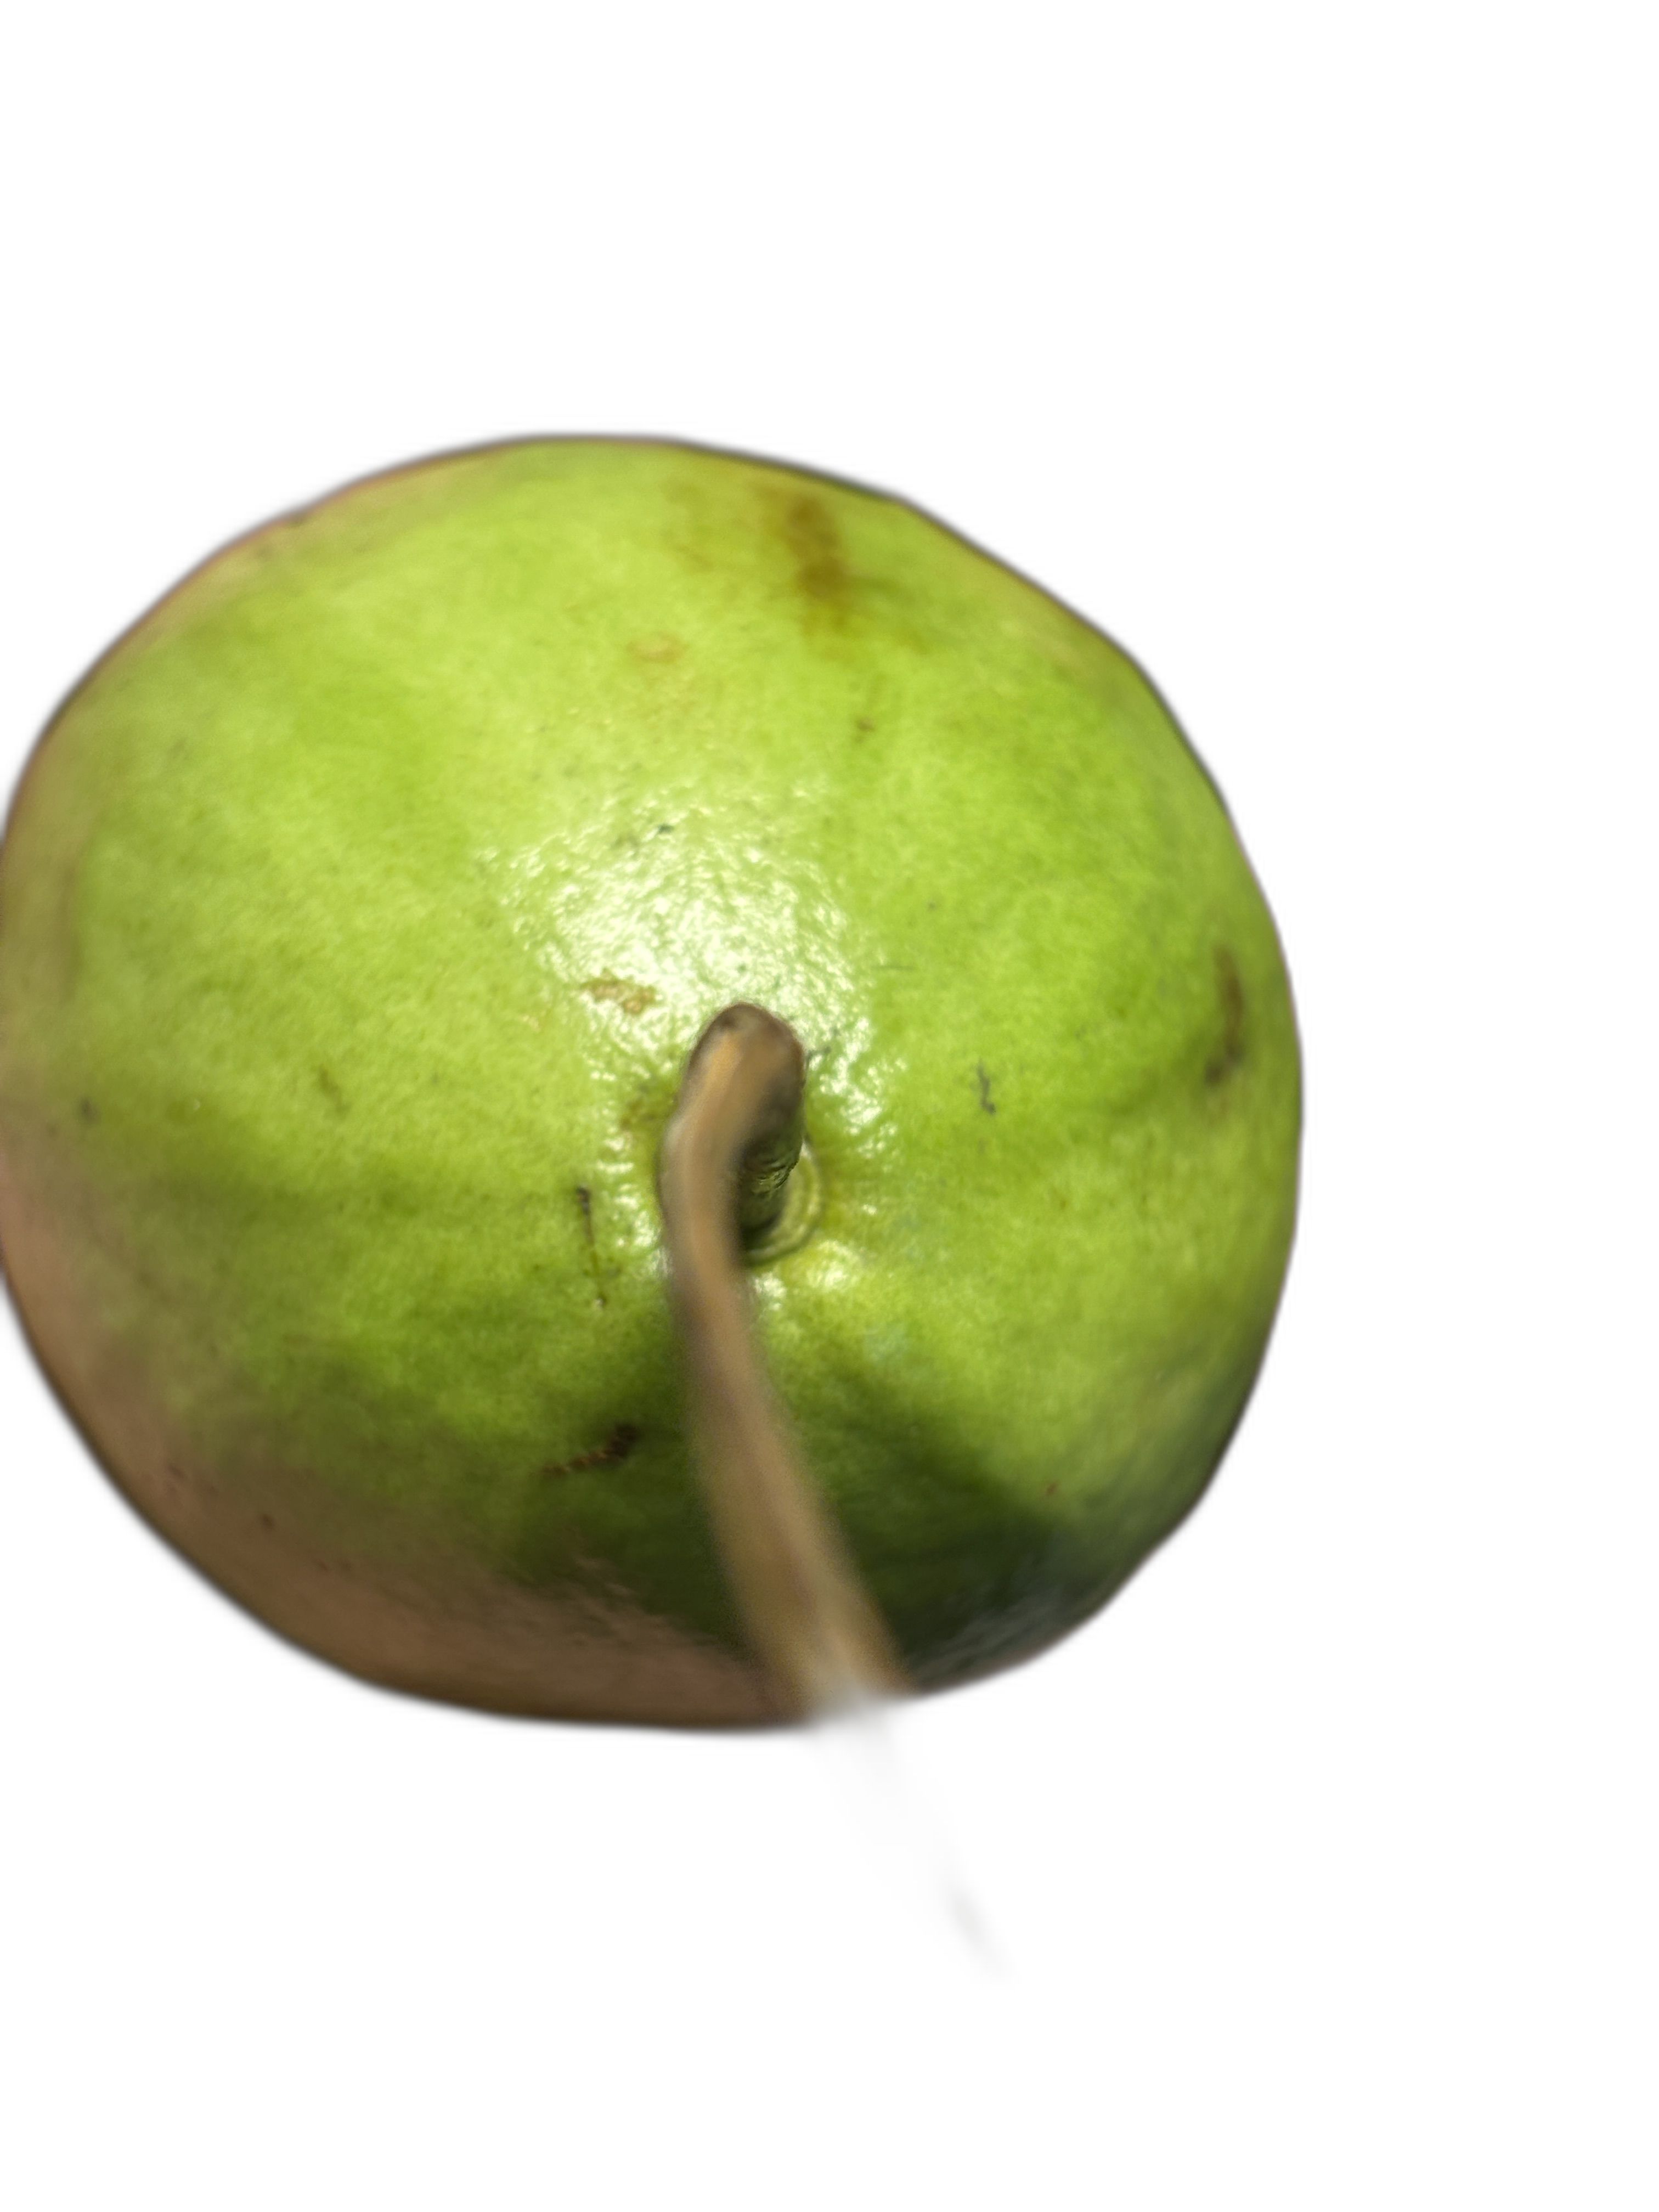
Plant part: fruit
Disease: Healthy